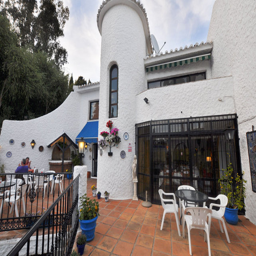
enjoy dining outside in the sun or the evening